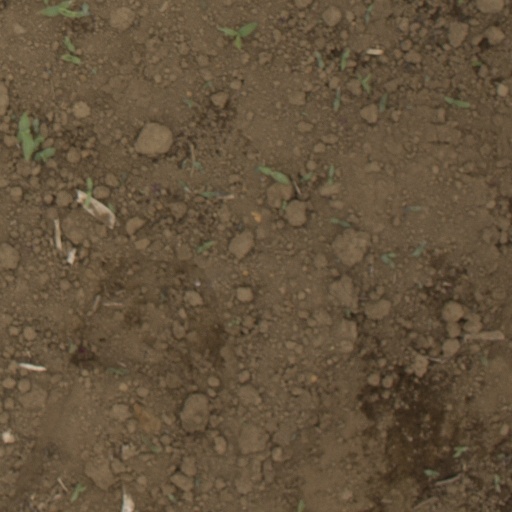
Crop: Jerusalem artichoke